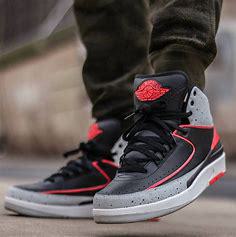
Brand: Jordan
Model: 2 Retro